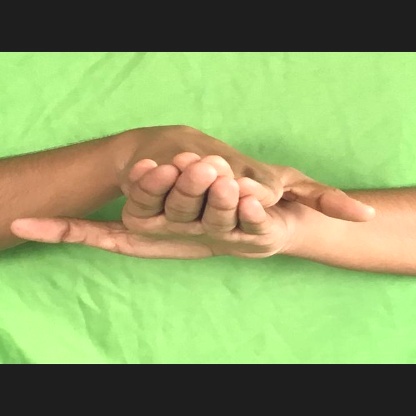
Mudra: Matsya